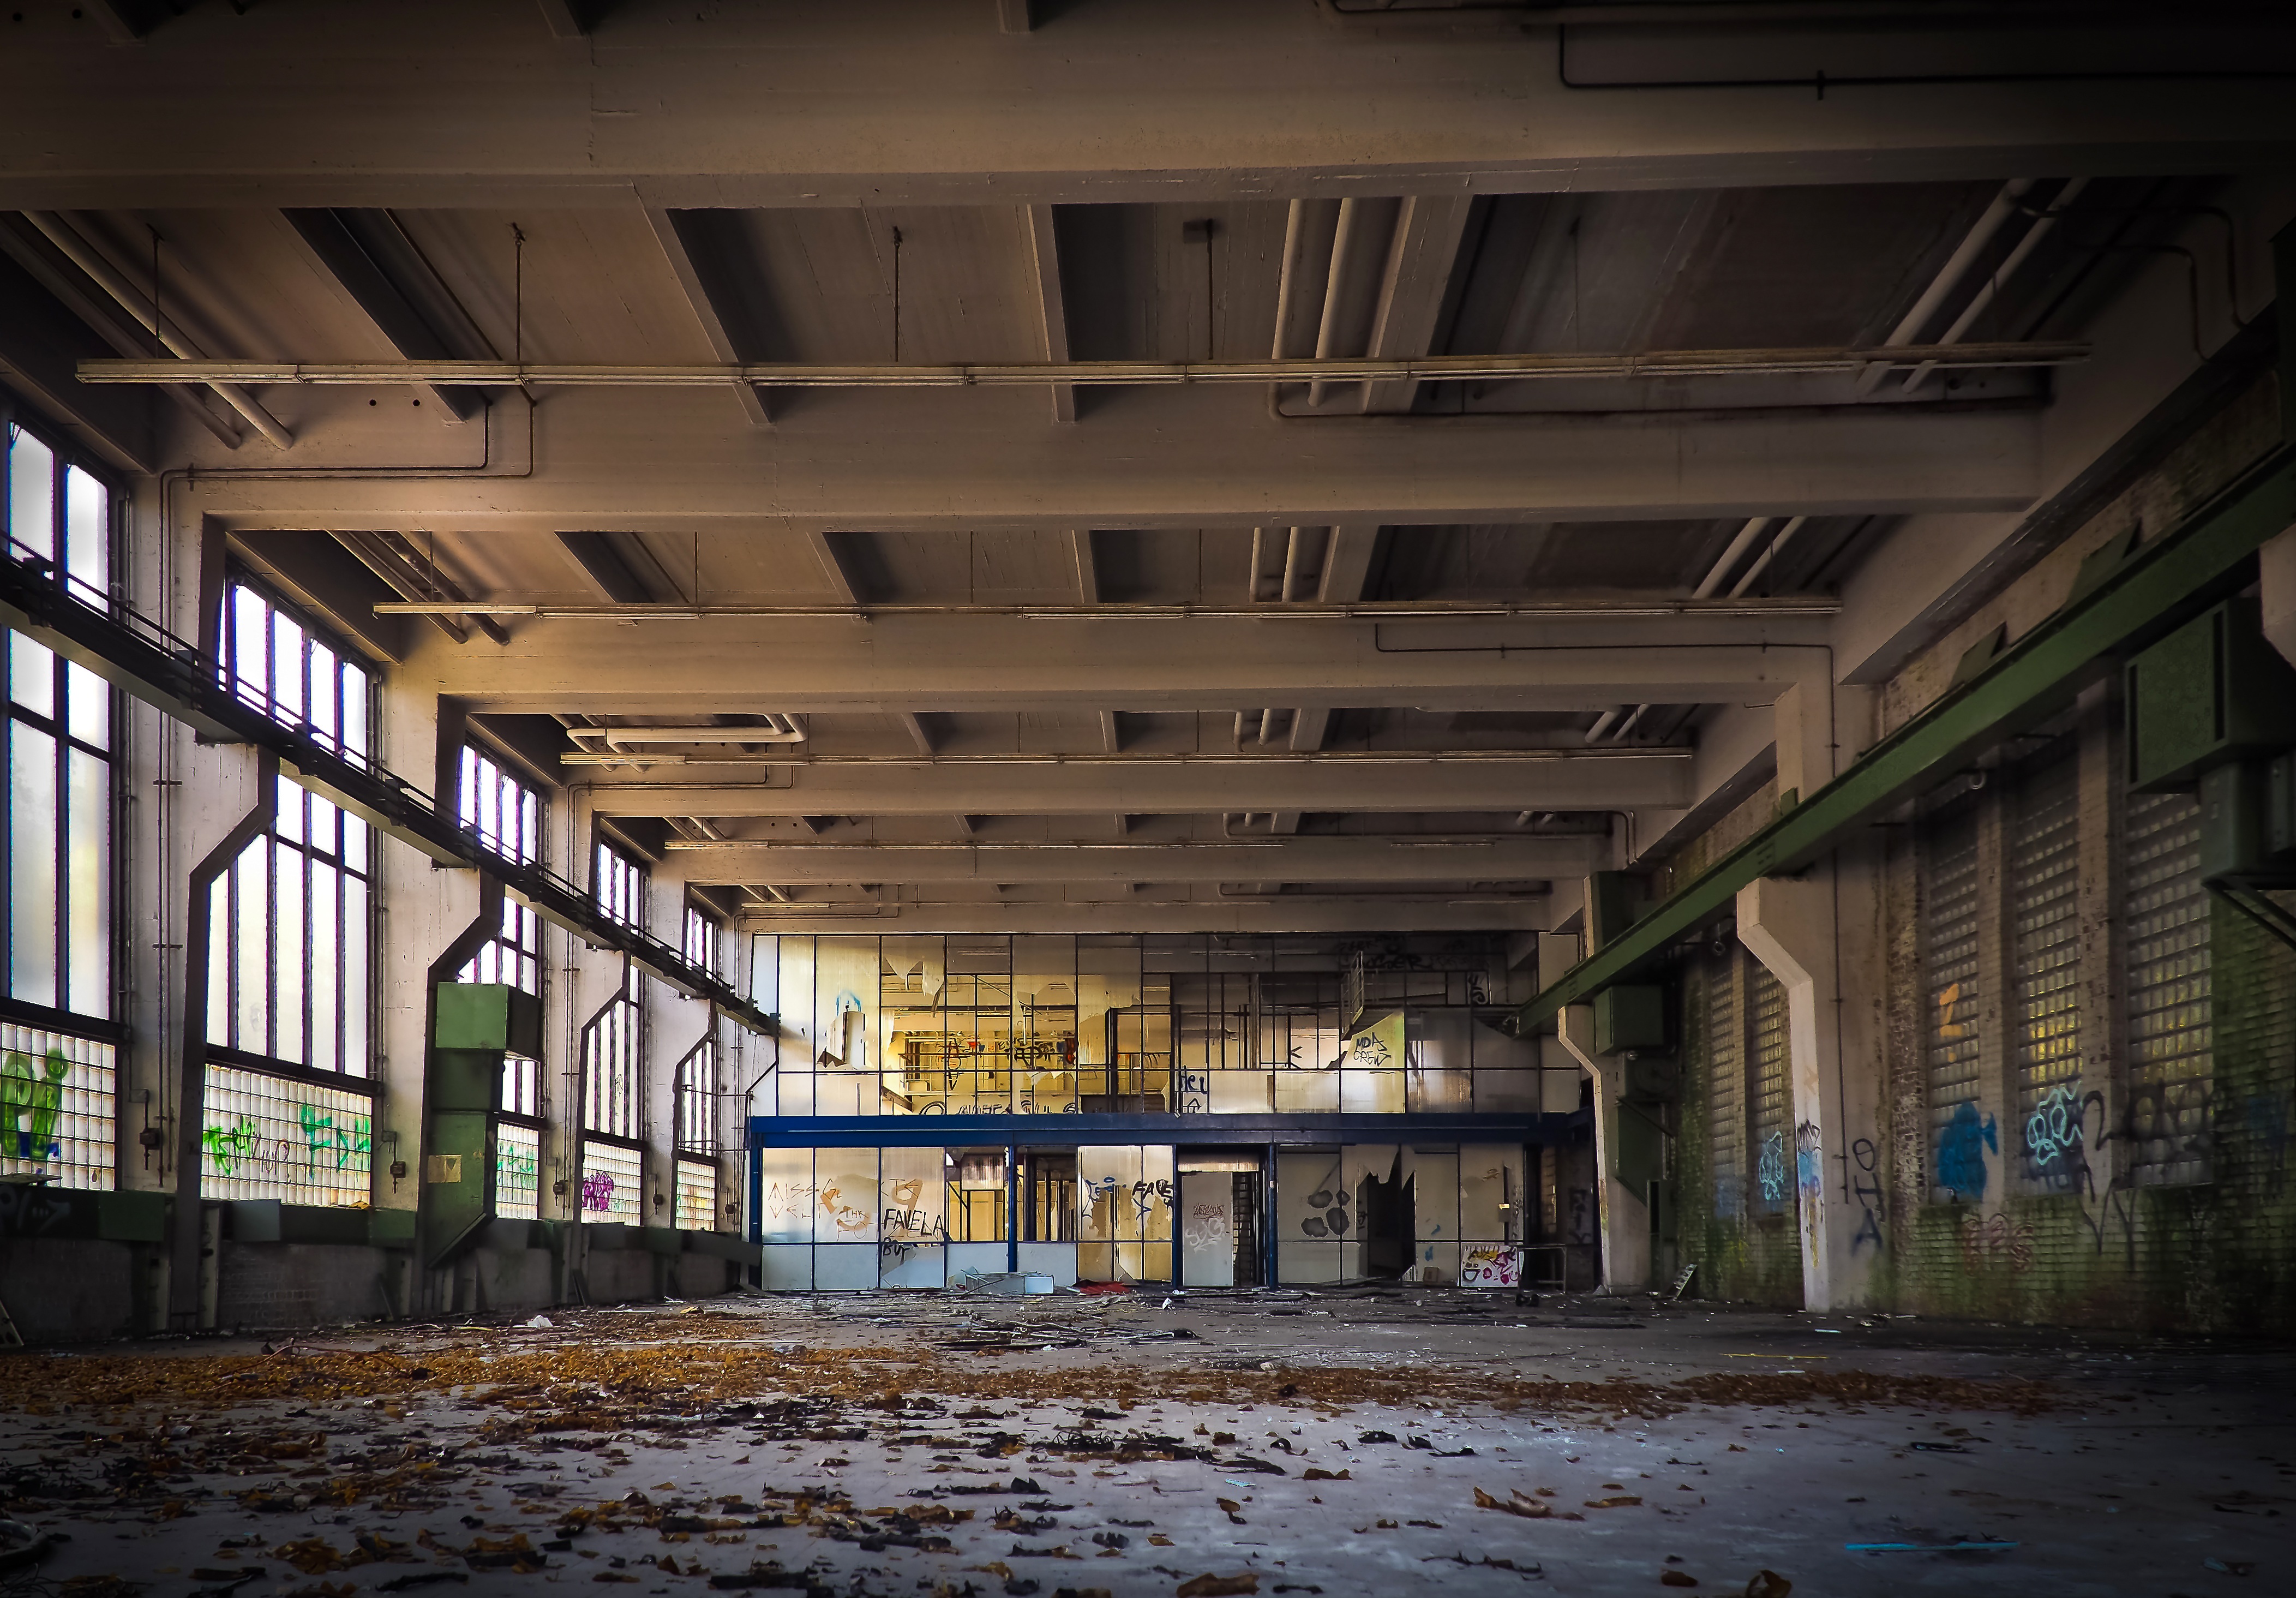
architecture, wood, house, window, building, old, atmosphere, mystical, dark, pillar, hall, broken, factory, contrast, industry, decay, ruin, old building, graffiti, destroyed, warehouse, mysterious, transience, stock, weird, history, gloomy, destruction, mood, forget, transient, secret, leave, wall painting, industrial plant, lost places, pforphoto, break up, industrial building, factory building, lapsed, old factory, ailing, industrial hall, old factory hall, run down, urban area